Matugani

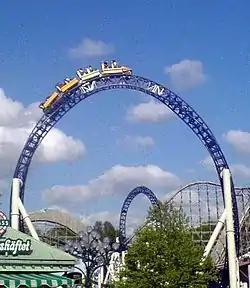
Matugani when it operated as Kanonen at Liseberg

Matugani is a steel accelerator roller coaster located at Lost Island Theme Park in Waterloo, Iowa, United States. Manufactured by Intamin, it originally opened at Liseberg amusement park in Gothenburg, Sweden, in 2005 as Kanonen ("the cannon"). The ride features a hydraulic launch and two inversions. The coaster was built with a tightly packed layout because of the limited area that was available at Liseberg. On December 30, 2016, Kanonen closed permanently at Liseberg, and was relocated to Lost Island Theme Park to make room for the park's new ride Valkyria, a Bolliger & Mabillard dive coaster. The coaster was dismantled and sold in 2018 to Lost Island Water Park, where it reopened in 2023.